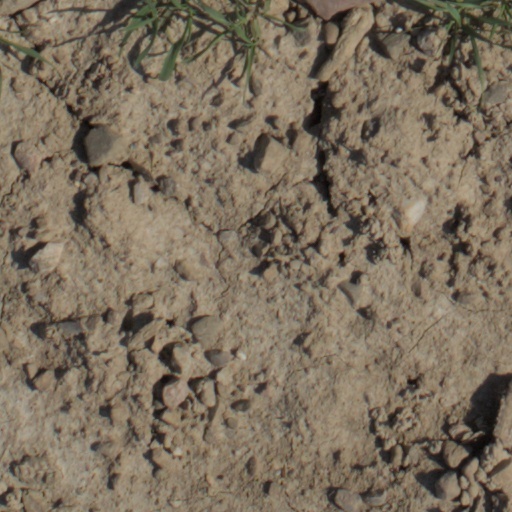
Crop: wheat